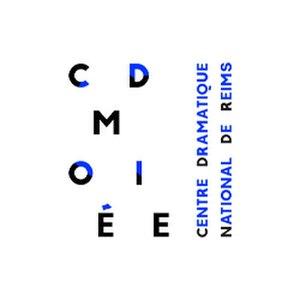
Il s'agit du nouveau logotype de la Comédie, CDN de Reims, créé par la graphiste Julie Linotte
La Comédie de Reims est un centre dramatique national et ancienne maison de la Culture située dans la ville de Reims en France. L'équipement est desservi par le tramway A et B ainsi que par les lignes de bus 1, 7, 8, 30 et N.